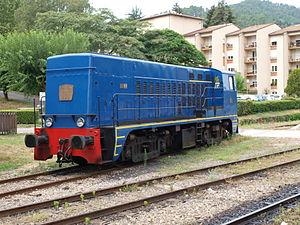
La locomotive Schneider 902 à la gare de St Jean du Gard
Le train à vapeur des Cévennes est un train touristique qui circule entre Anduze et Saint-Jean-du-Gard, dans les Cévennes.